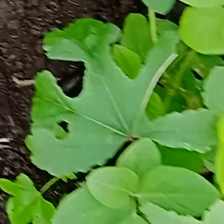
Weed species: Little_Mallow(Malva parviflora)